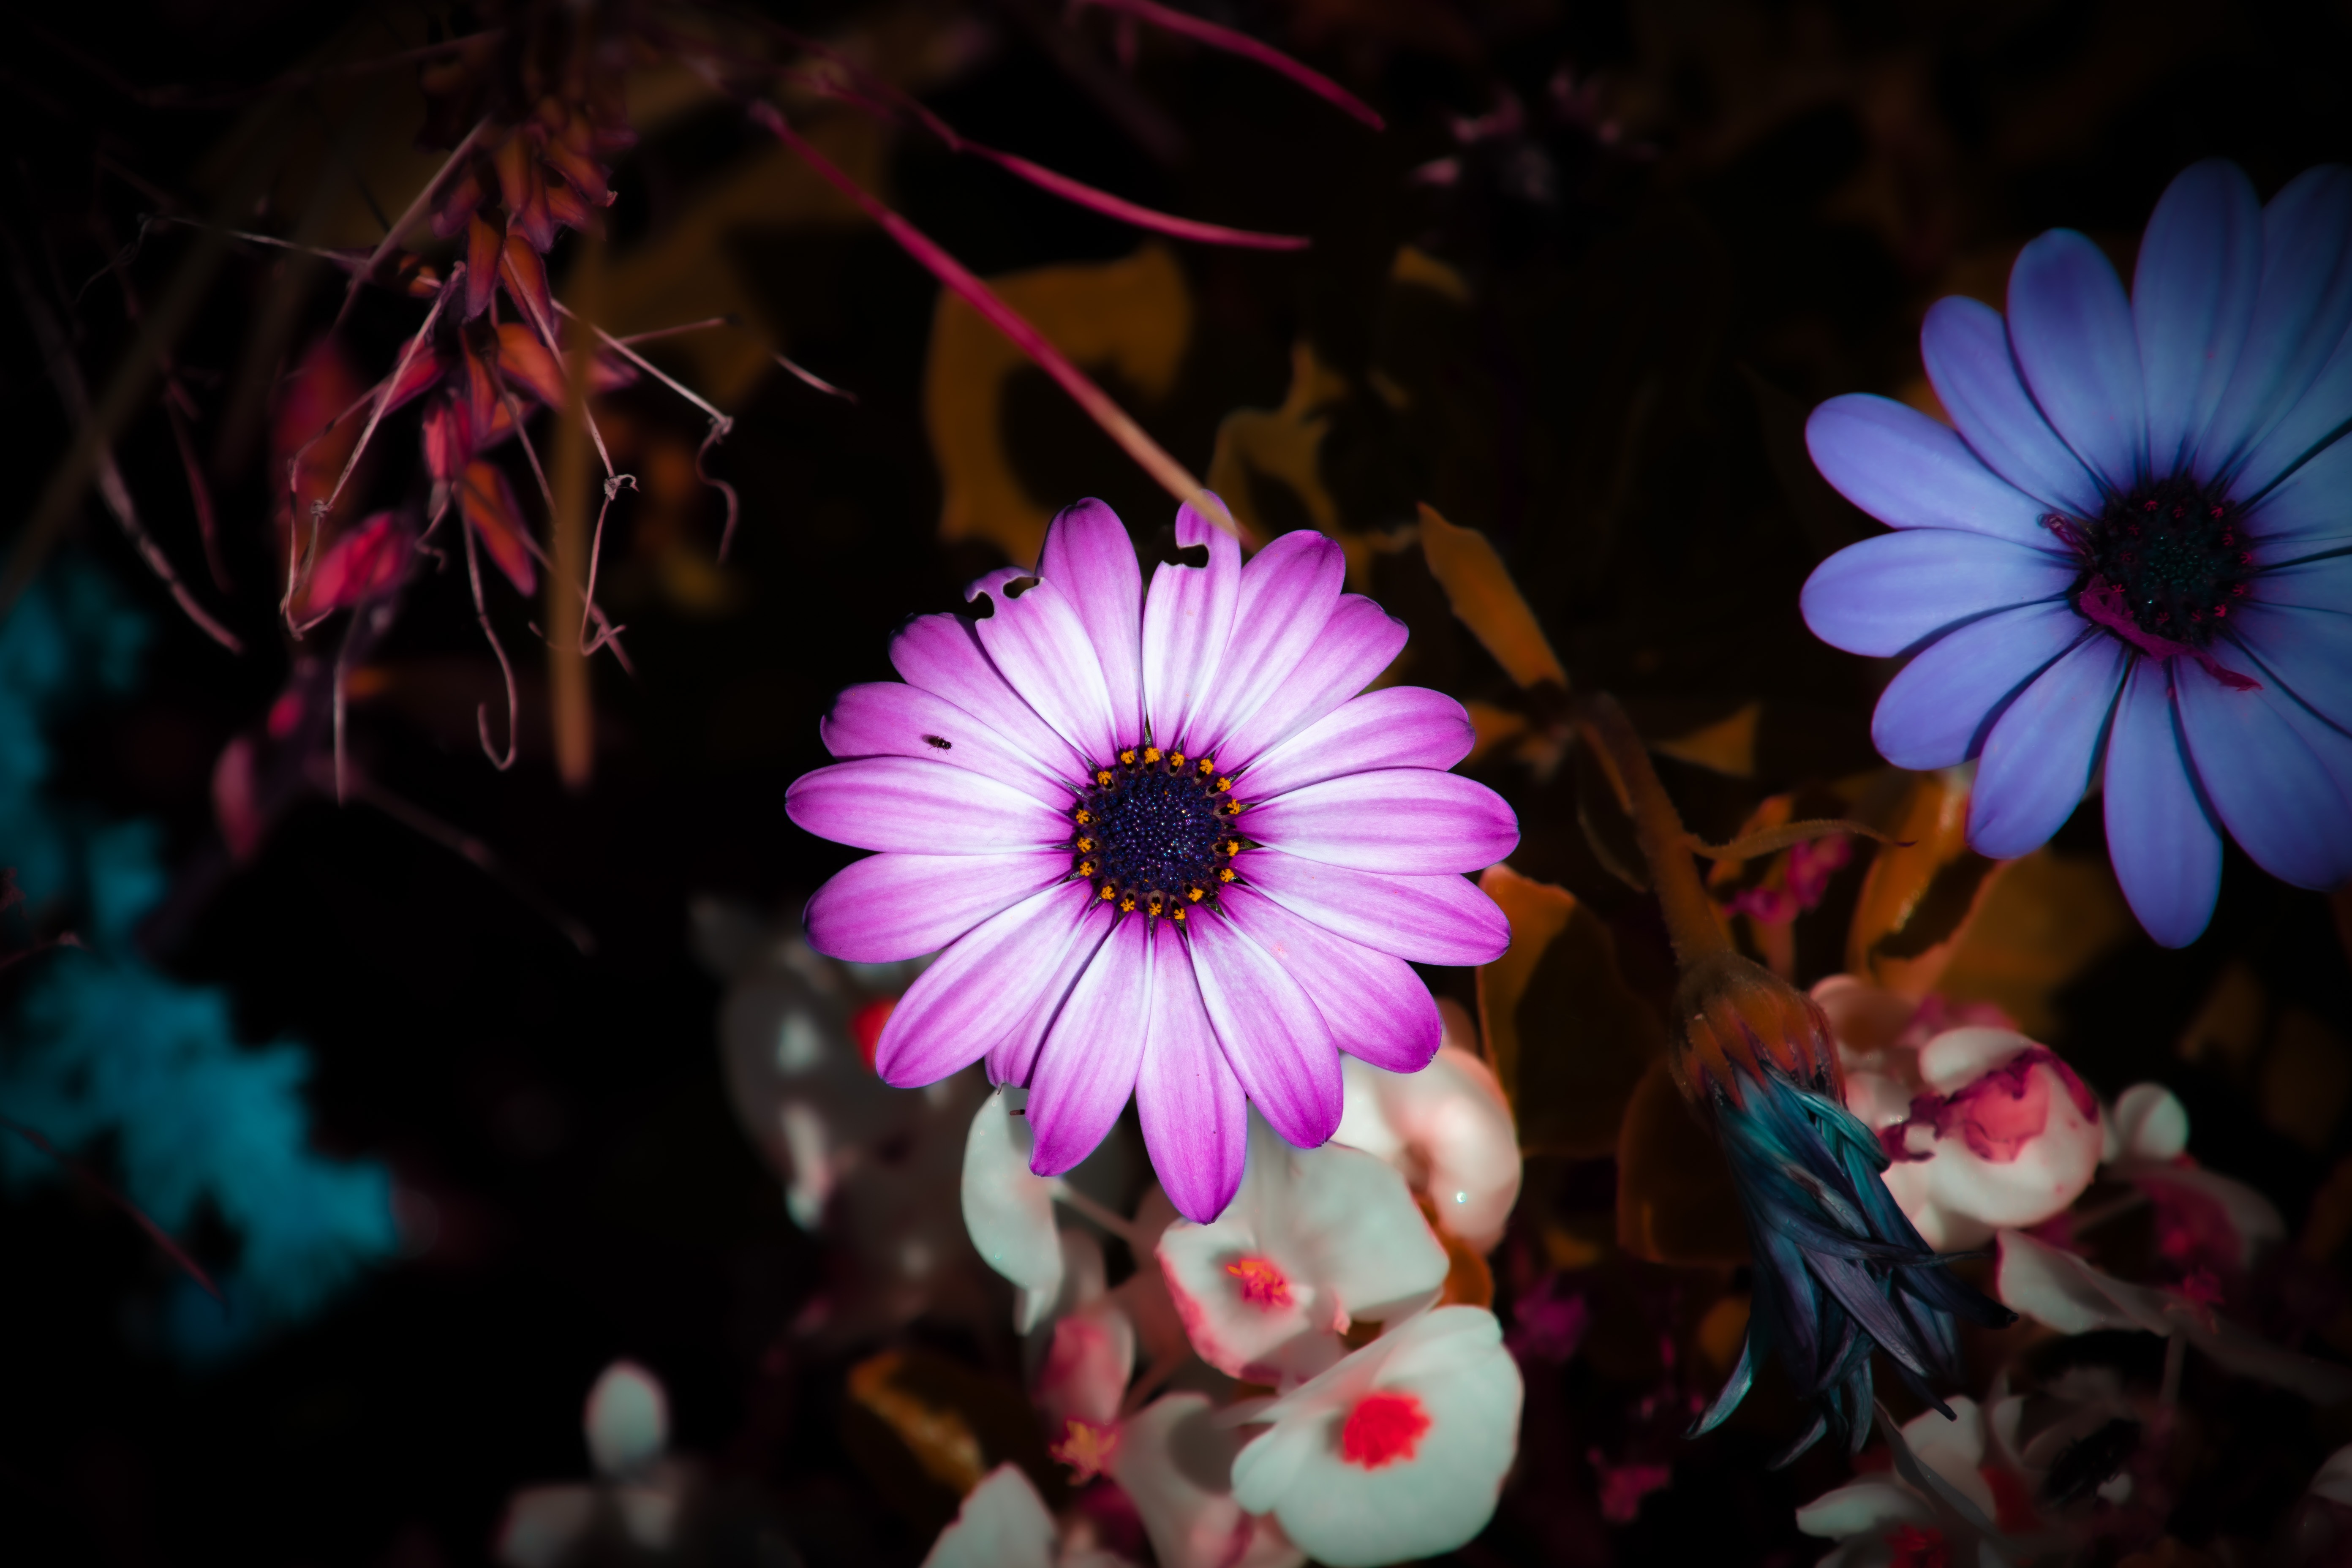
flower, plant, petal, purple, pink, violet, terrestrial plant, magenta, flowering plant, herbaceous plant, annual plant, groundcover, Tints and shades, close up, wildflower, macro photography, darkness, daisy family, pattern, grass, pollen, still life photography, plant stem, art, night, twig, midnight, perennial plant, illustration, pink family, symmetry, asterales